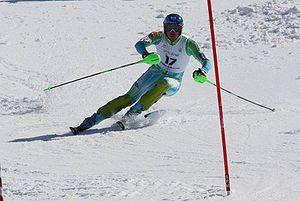
Andrej Jerman, né le 30 septembre 1978, est un skieur alpin slovène. C'est un grand spécialiste de la descente, en effet, il a fait partie des meilleurs descendeurs mondiaux durant les années 2000.